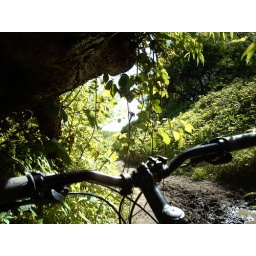
bike under low tree